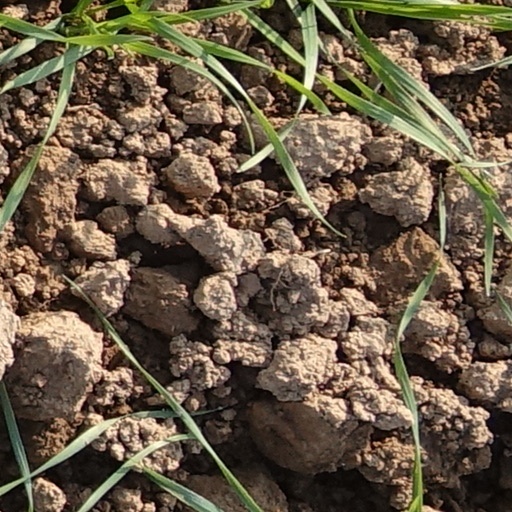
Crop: wheat